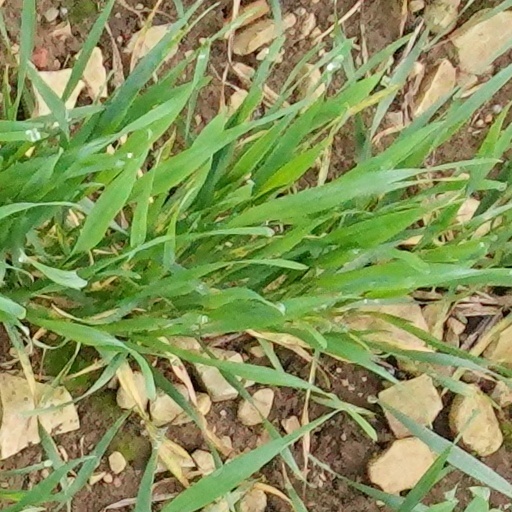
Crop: wheat